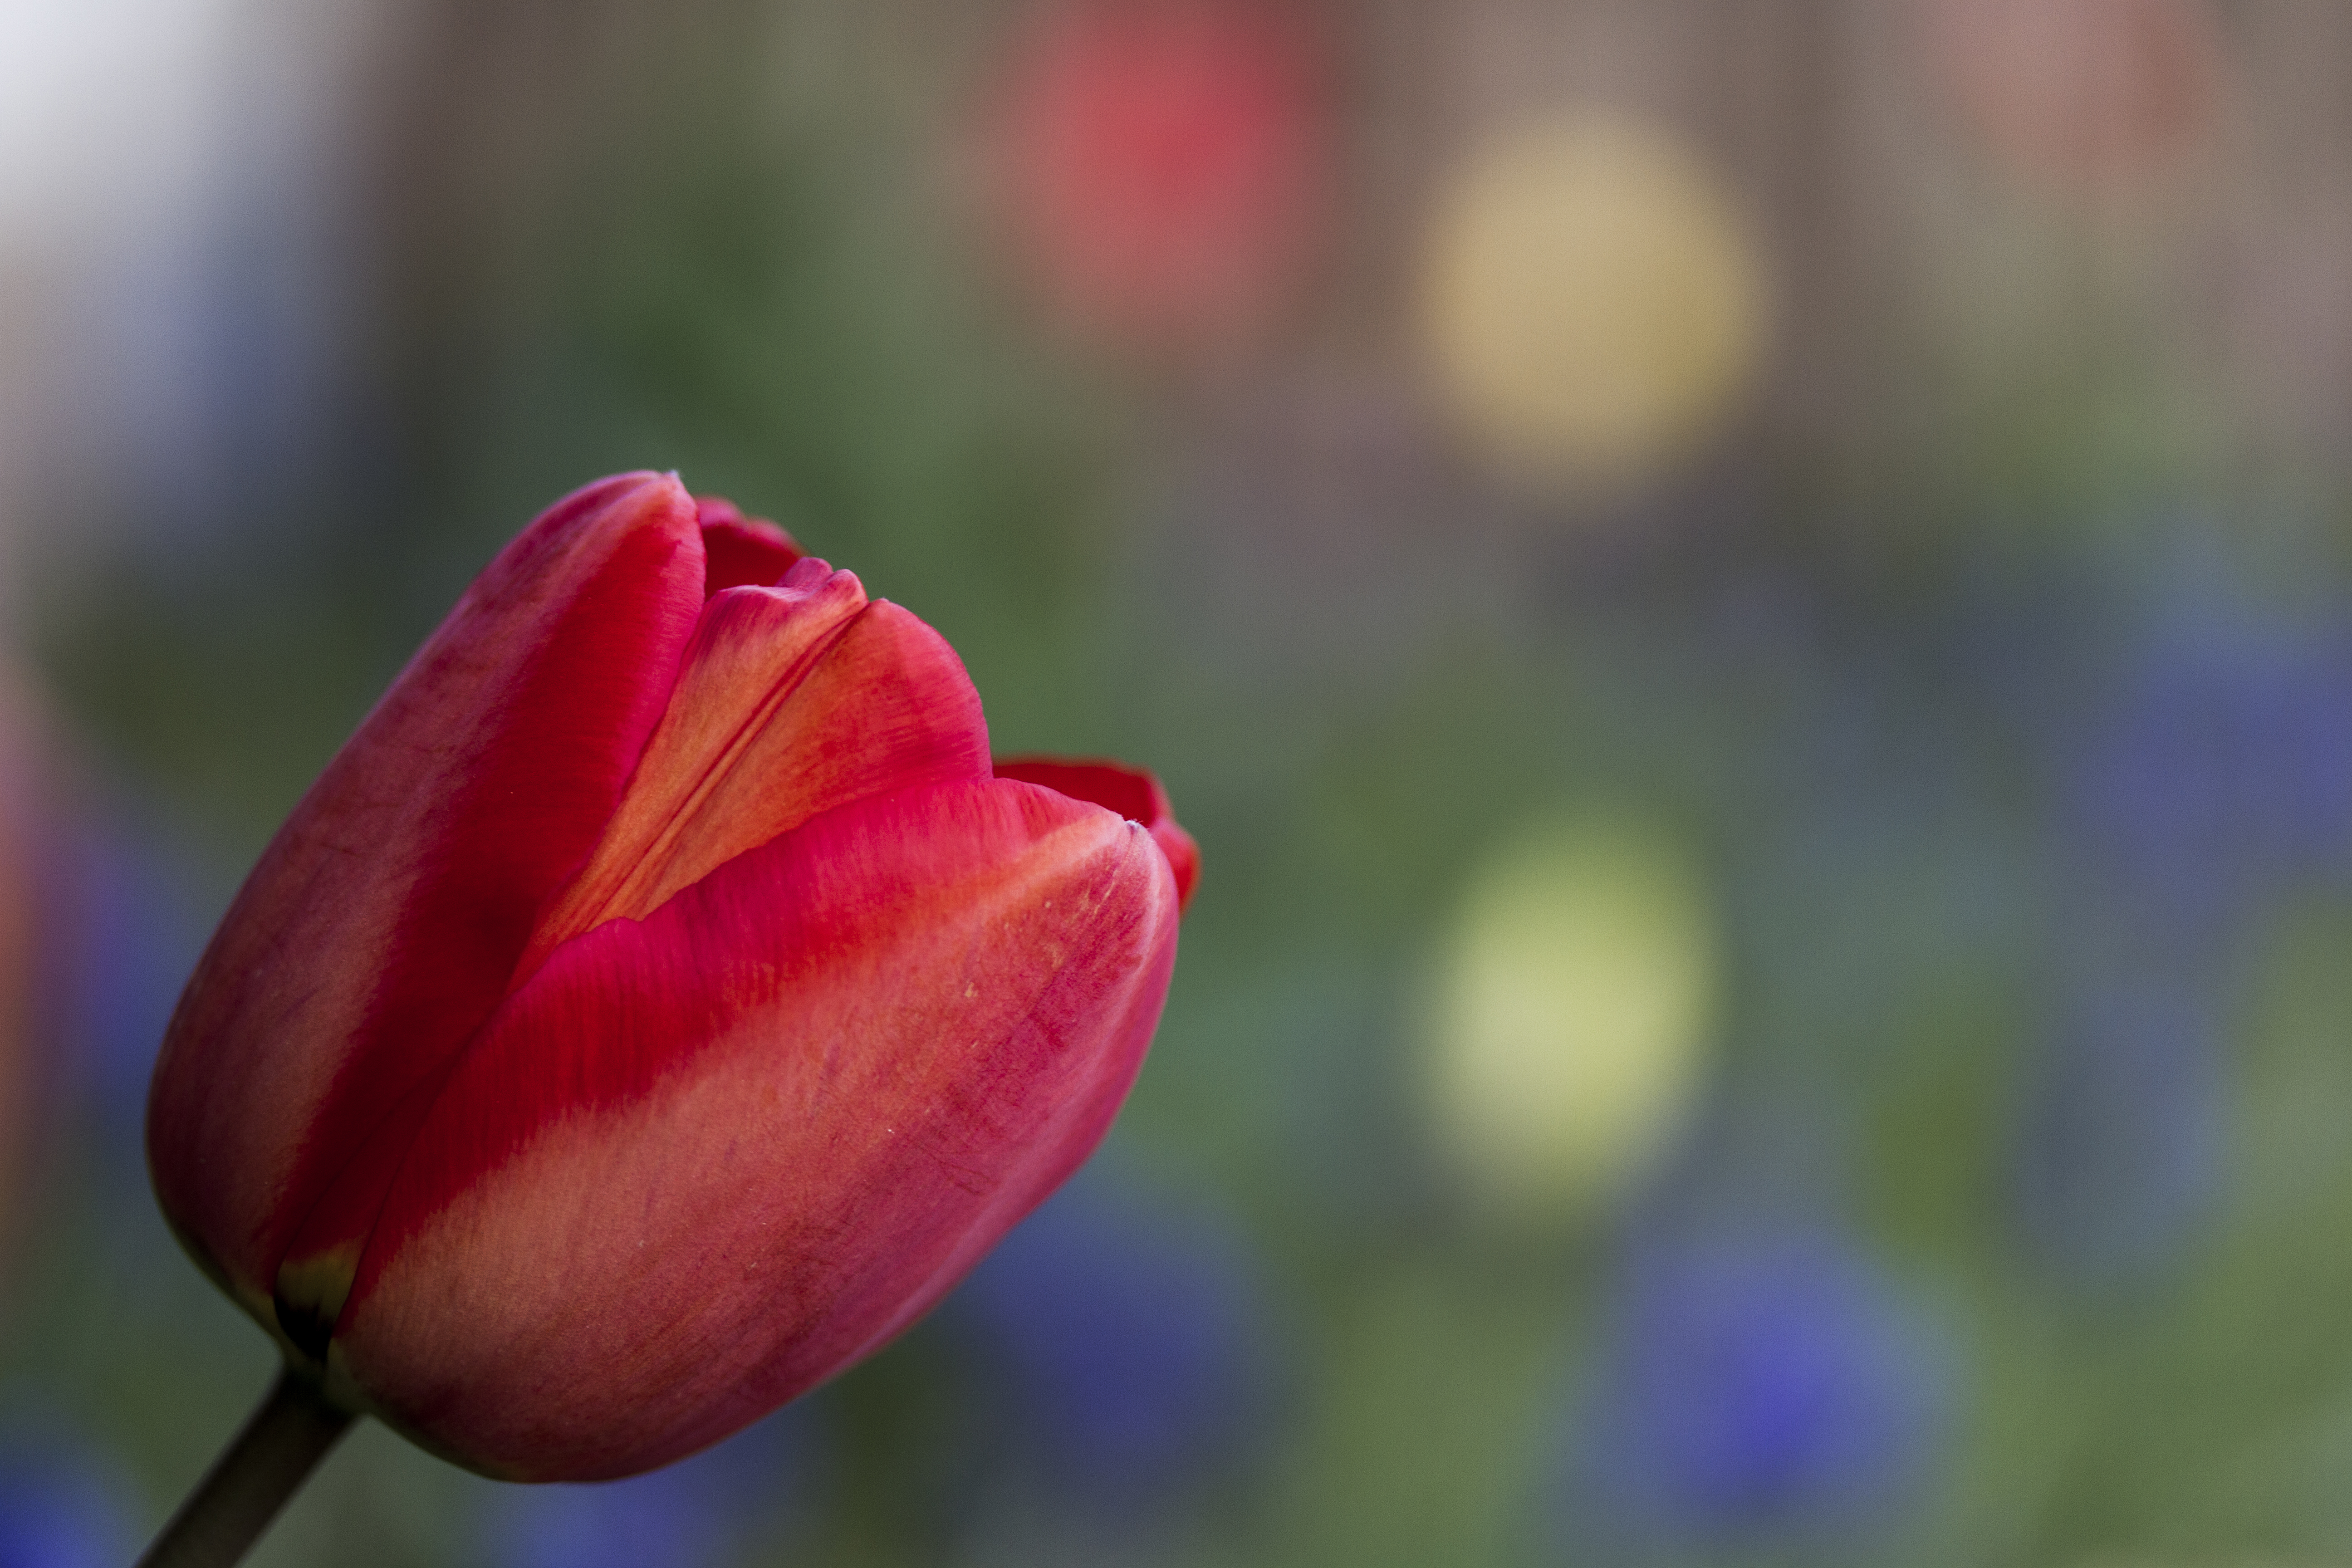
blossom, plant, flower, petal, tulip, flora, close up, uk, bud, peterborough, macro photography, flowering plant, plant stem, land plant